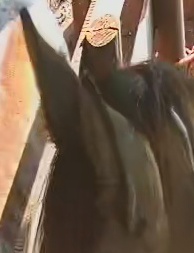
Face region: ears (position_of_ears)
Pain indicator: not_present